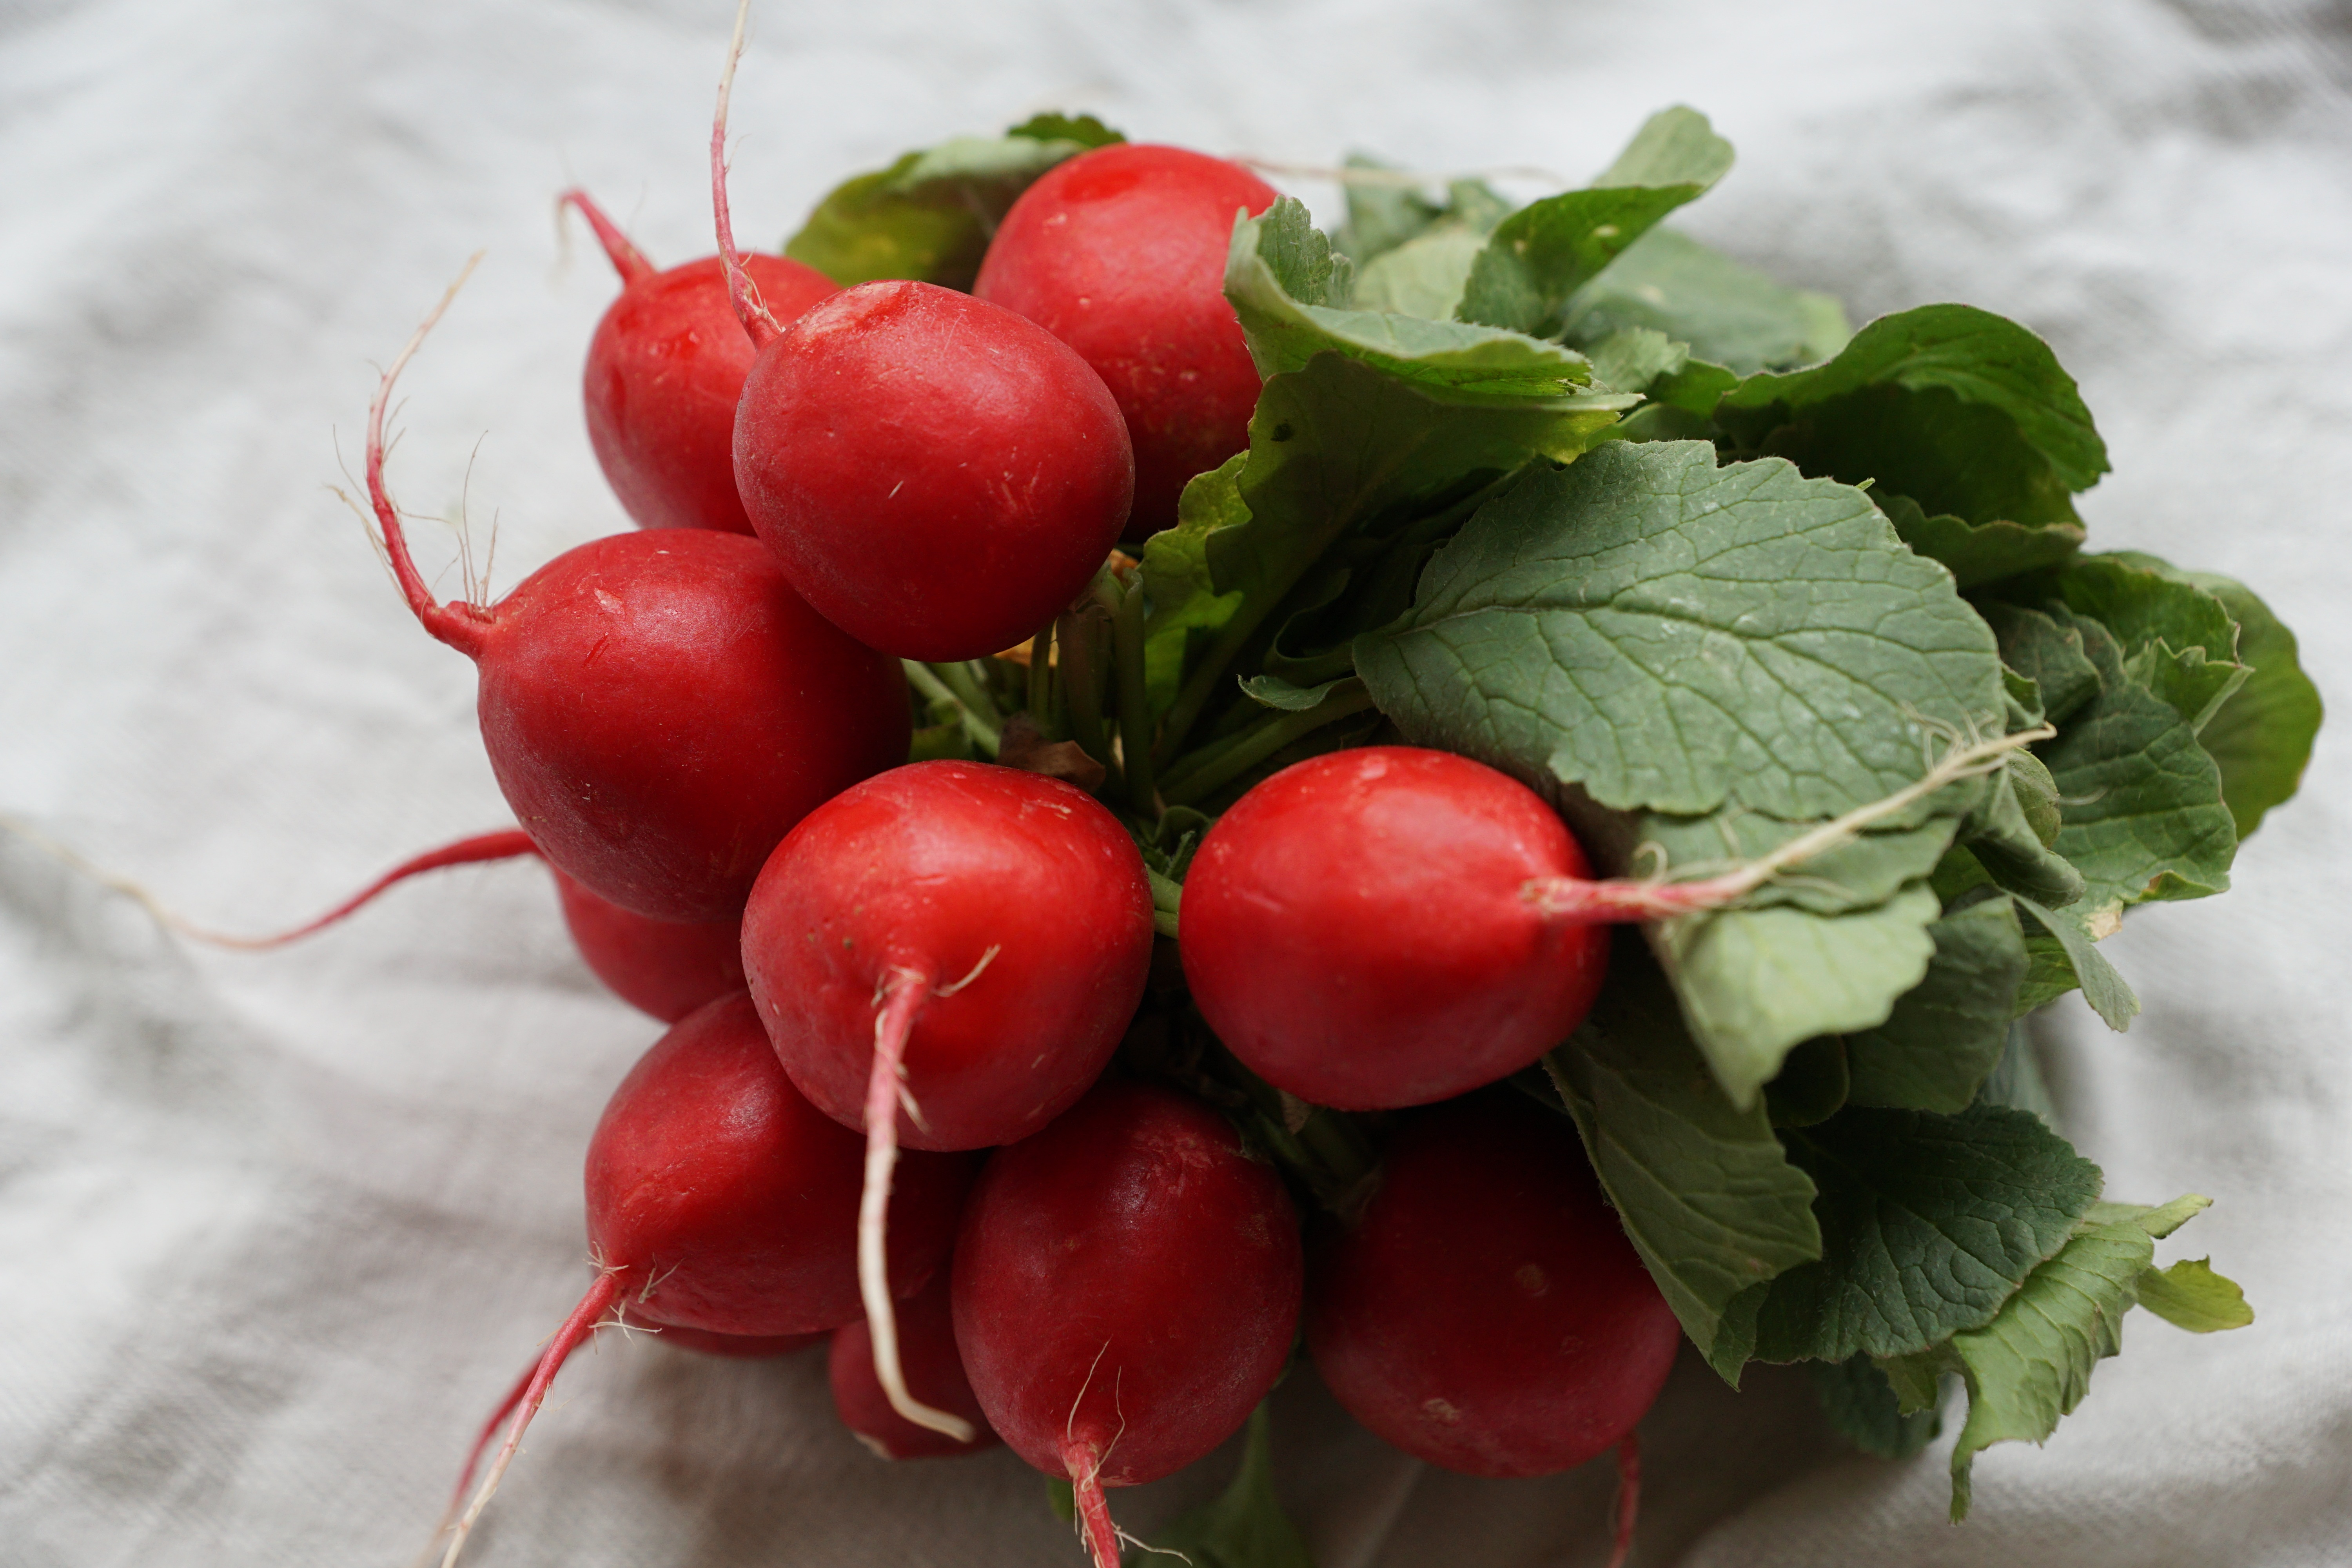
plant, fruit, flower, food, red, produce, vegetable, eat, radish, vegetables, radishes, rose hip, flowering plant, land plant